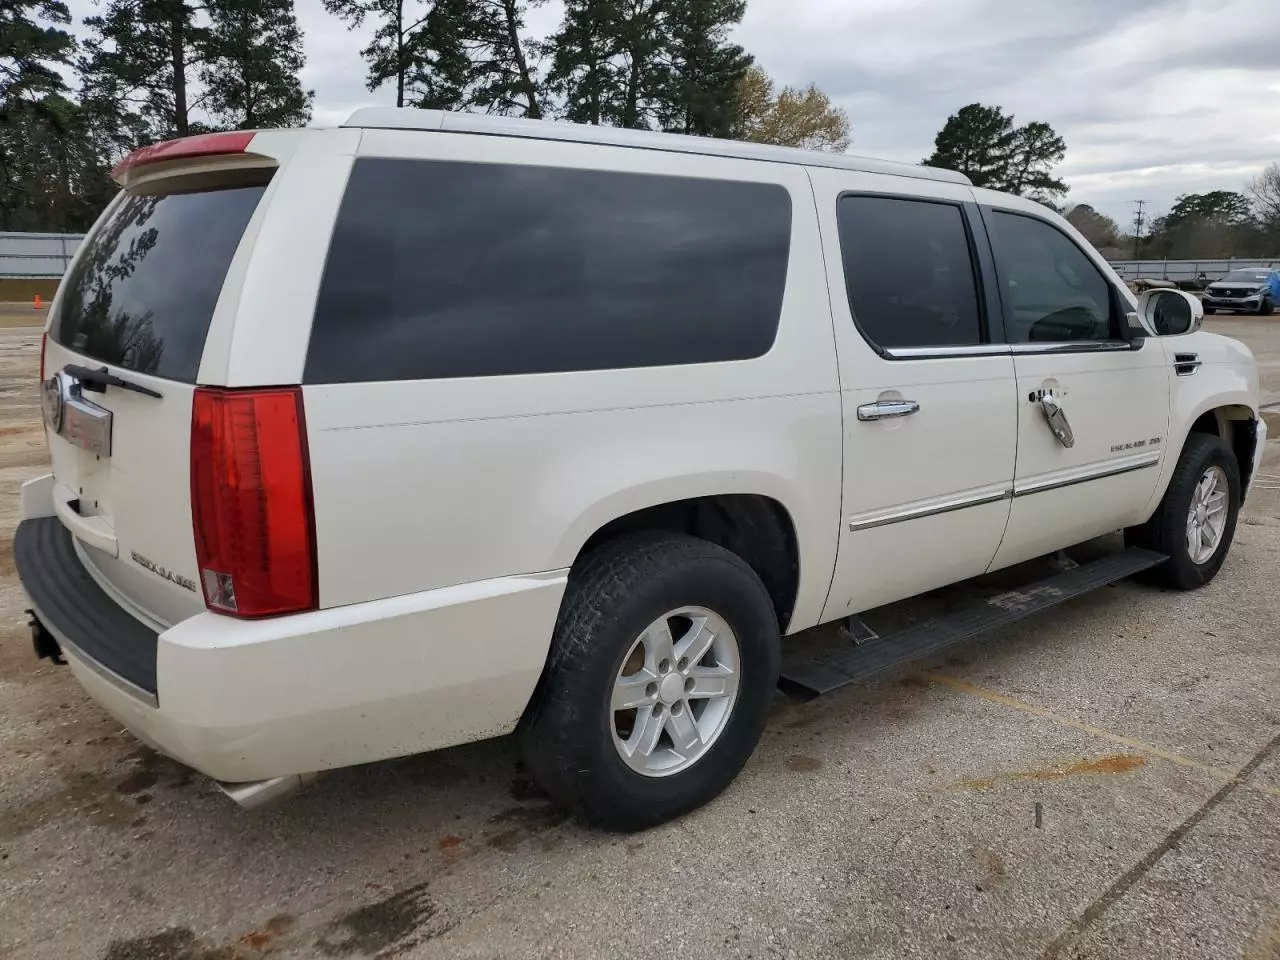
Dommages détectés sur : porte avant droite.
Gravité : mineur